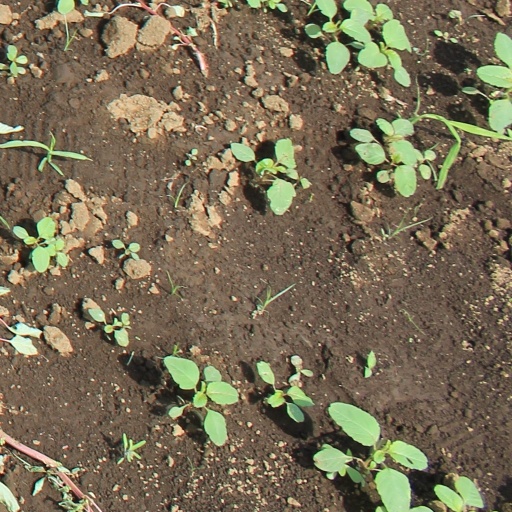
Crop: soybean